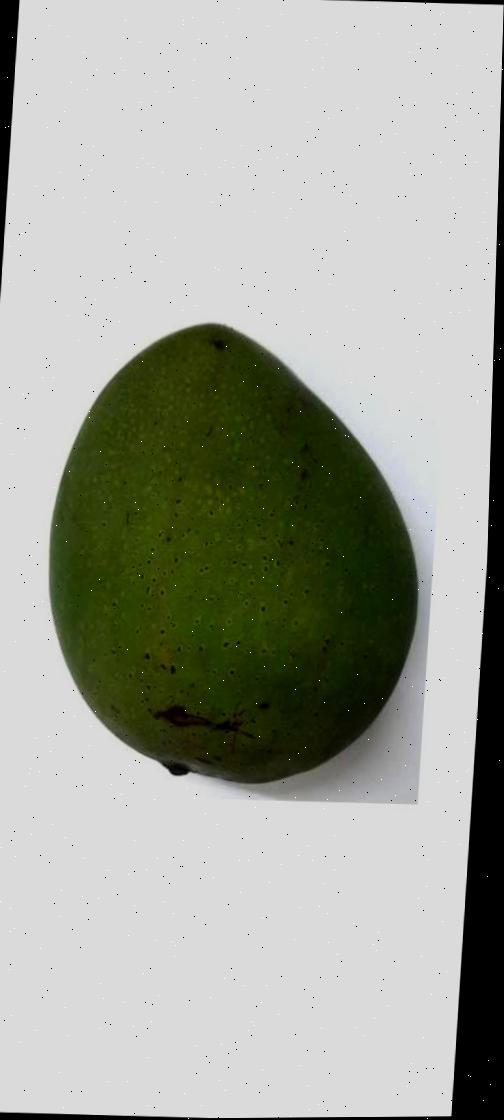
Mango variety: Ashshina Zhinuk